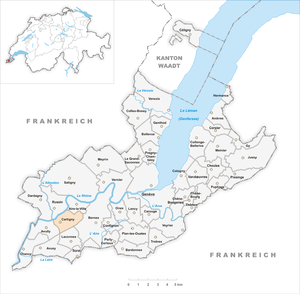
Cartigny est une commune suisse du canton de Genève.